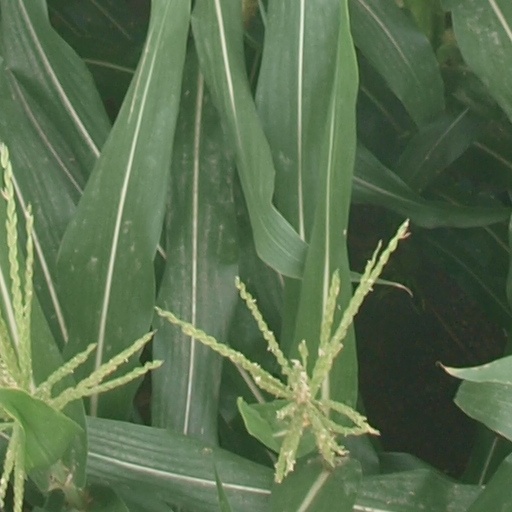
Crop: maize; corn